Bandana (pop band)

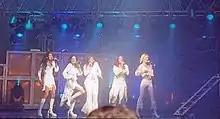
Bandana performing in Buenos Aires

Bandana is an Argentine pop girl group formed in 2001. Following the international trend of teen pop girl groups established by the Spice Girls, the five members of Bandana — Ivonne Guzmán, Lourdes Cecilia Fernández, Valeria Gastaldi, Virginia Da Cunha and María Elizabeth Vera — were selected on the TV show "Popstars" and were a carefully marketed product that became a phenomenon in the country, particularly among young girls.